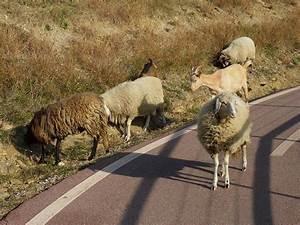
sheep